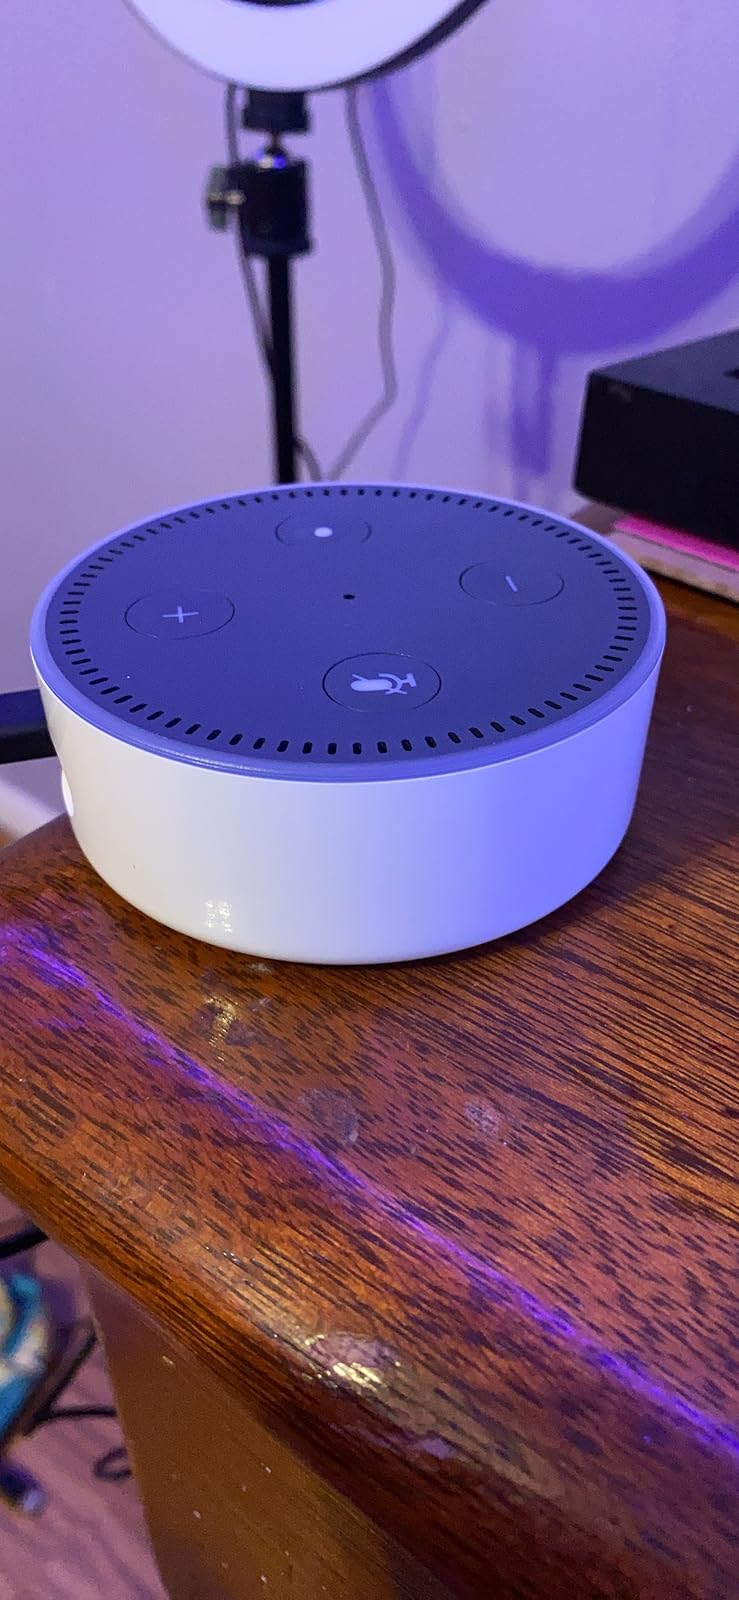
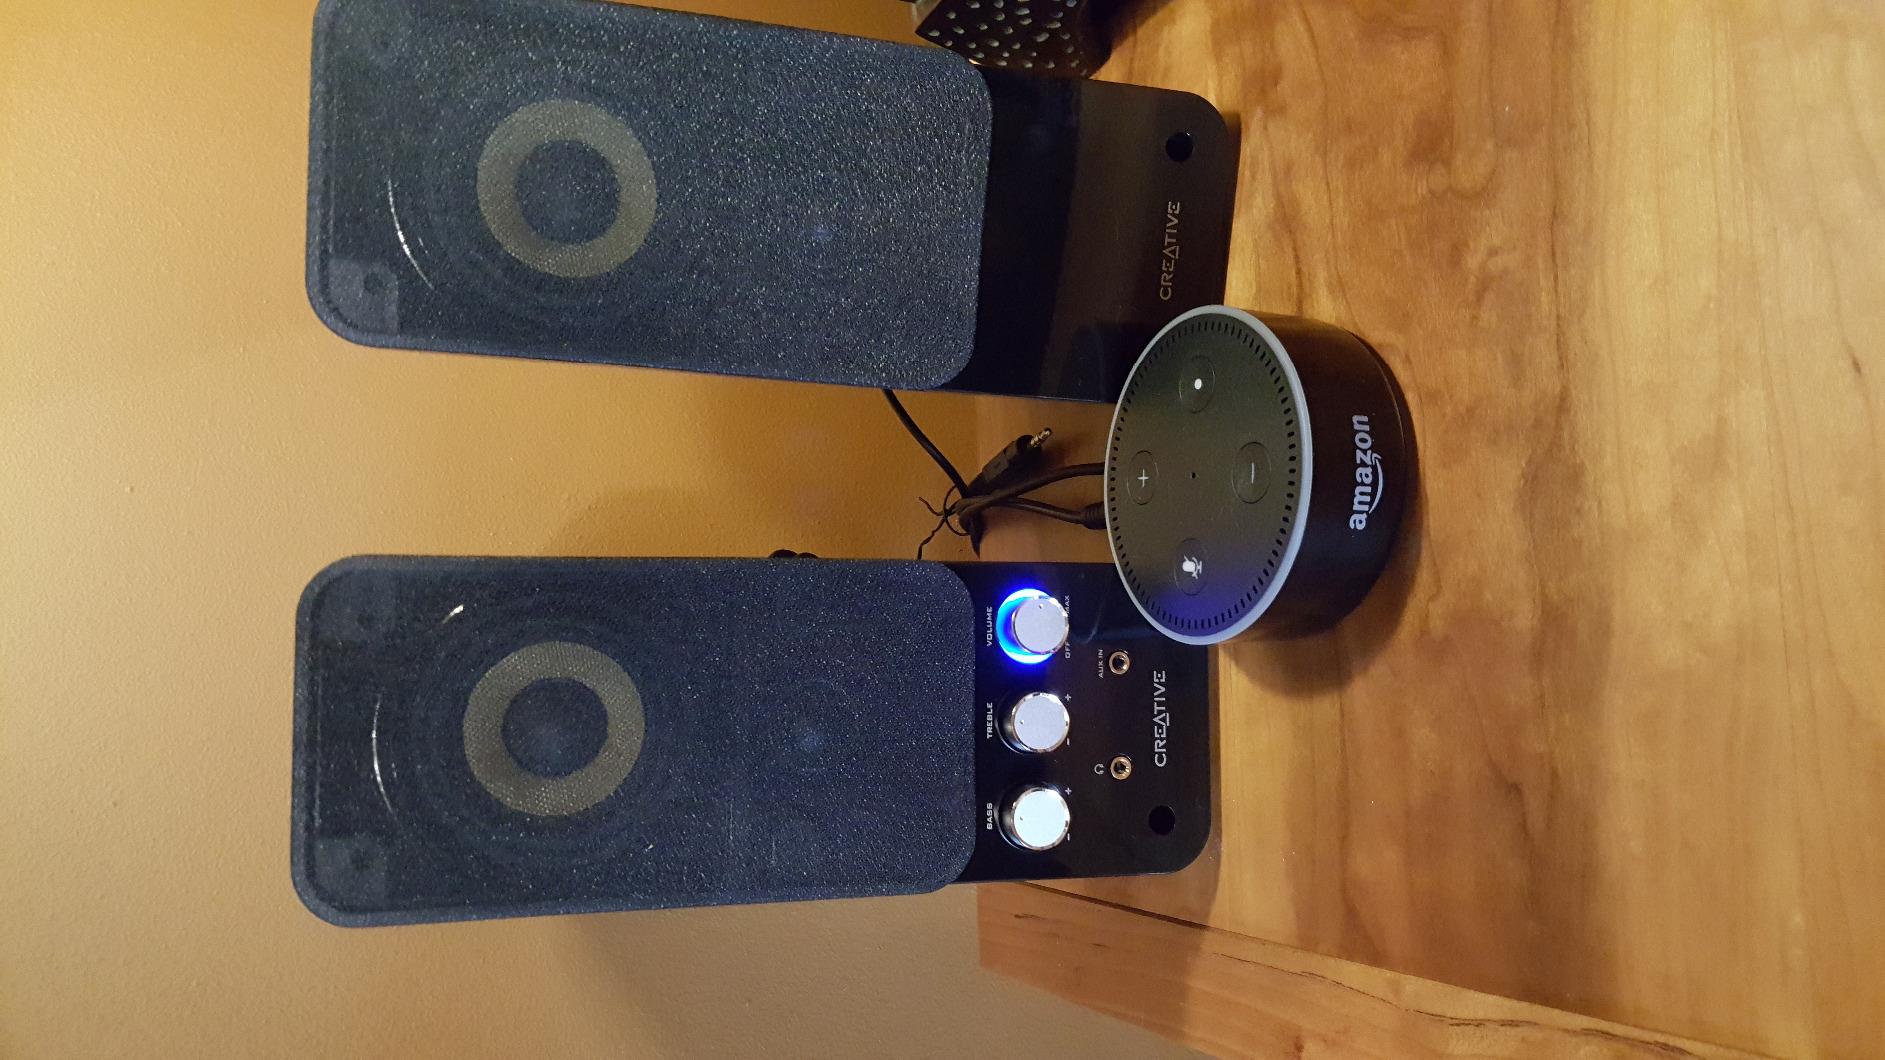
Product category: speaker
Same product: no